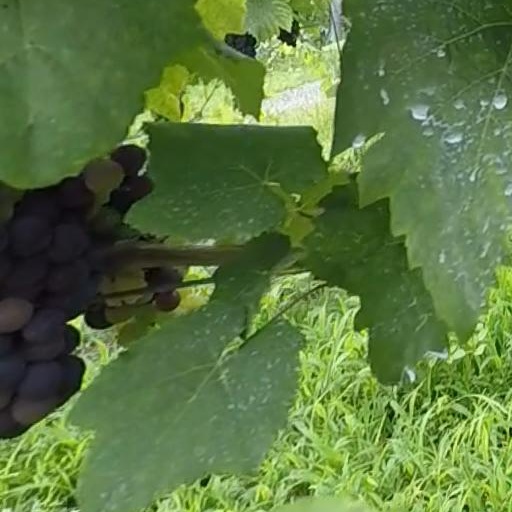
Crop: grape